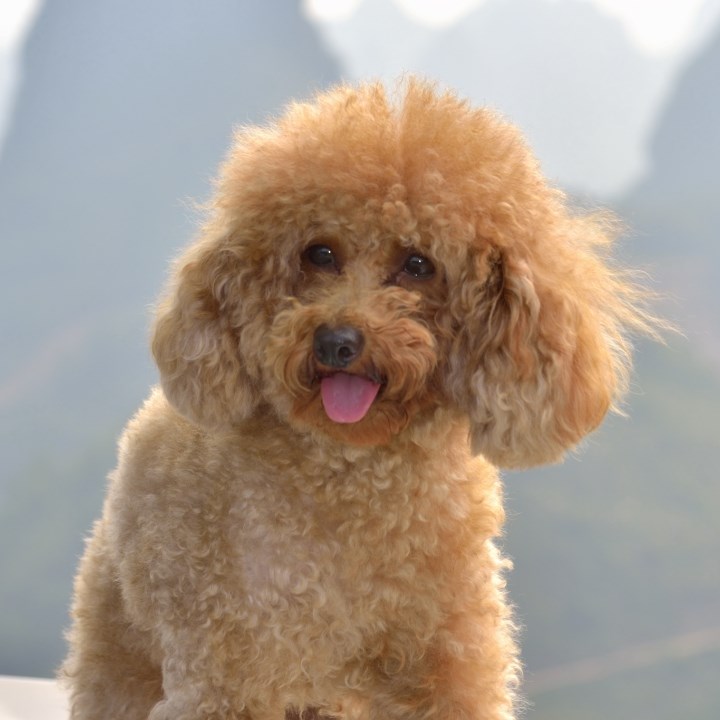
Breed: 3083-n000117-Bichon_Frise